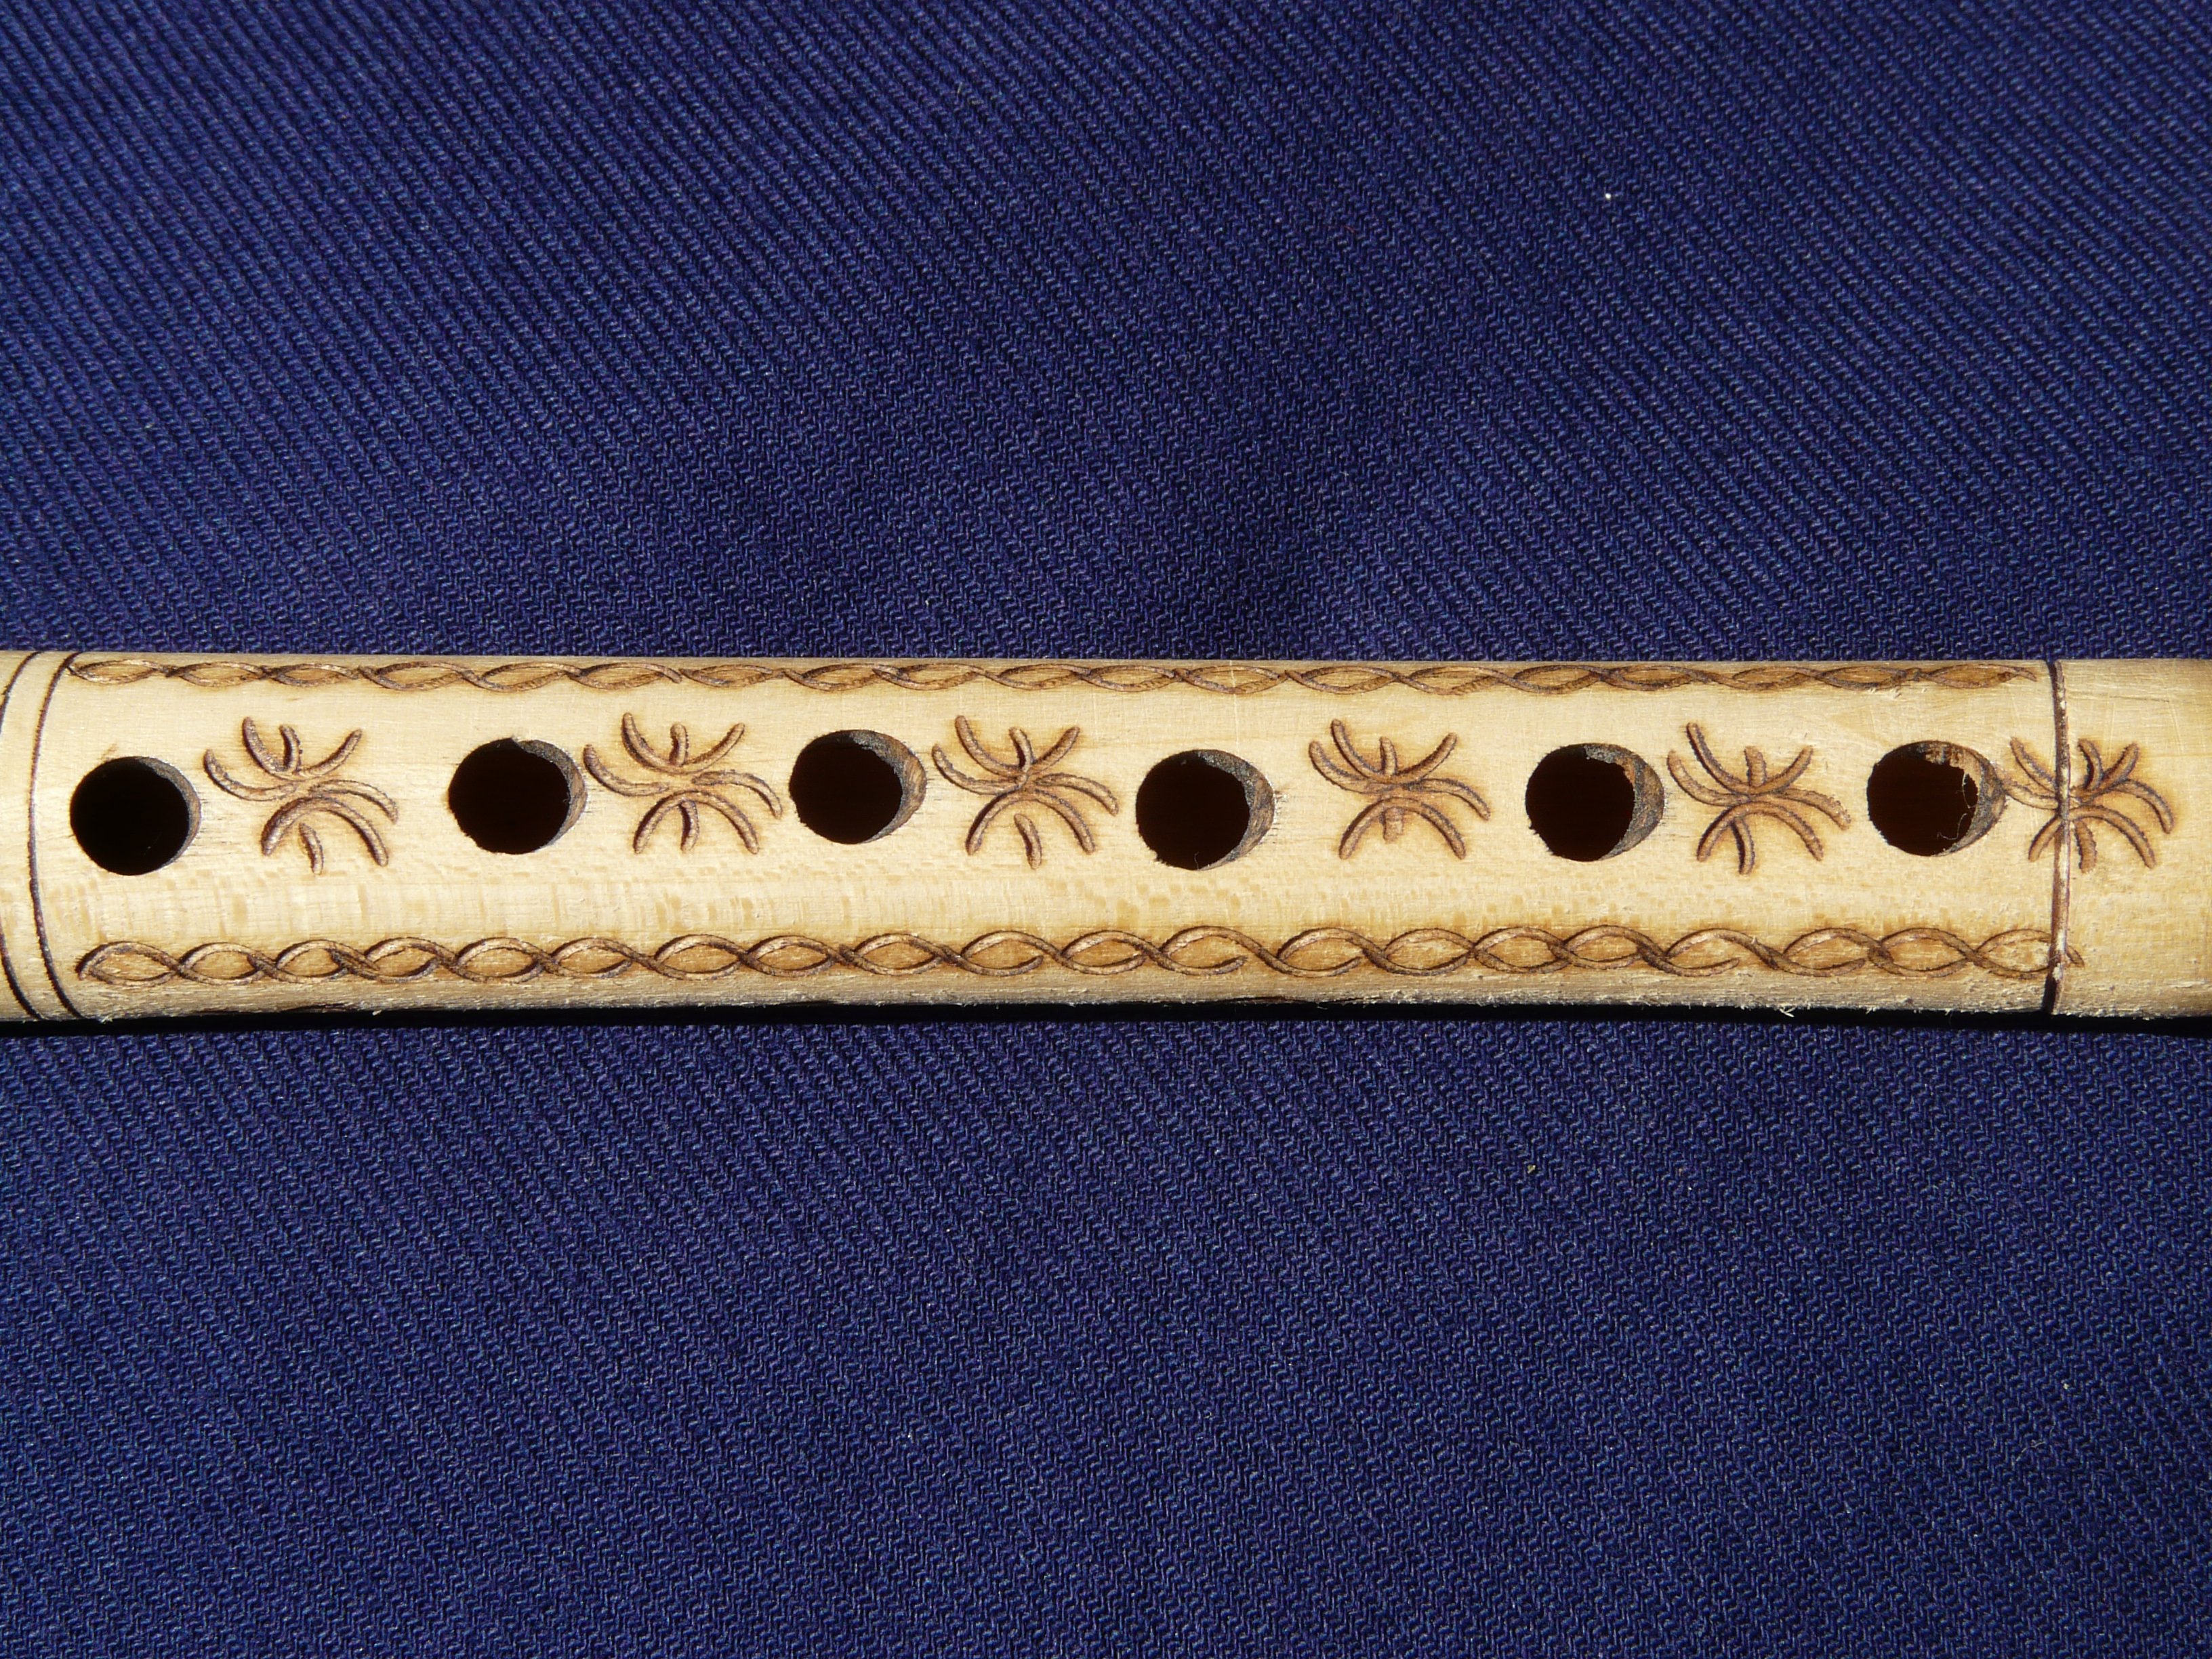
music, wood, musical instrument, woodwind, sound, flute, strap, musical instruments, fashion accessory, woodwind instrument, western concert flute